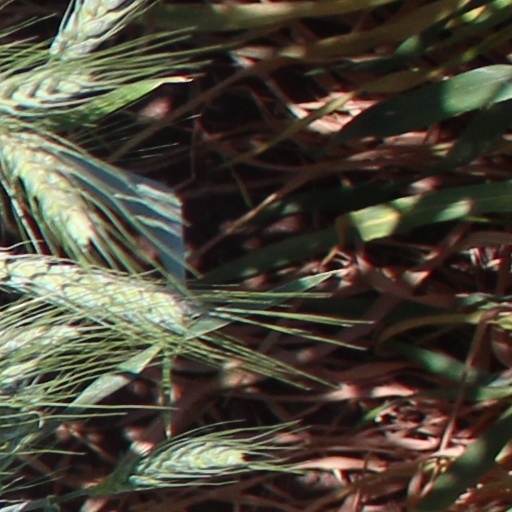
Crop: wheat